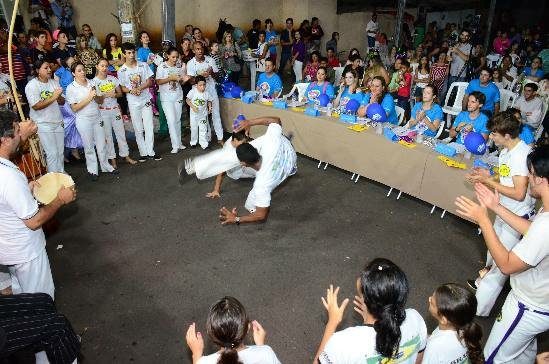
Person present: Yes